Rondae Hollis-Jefferson

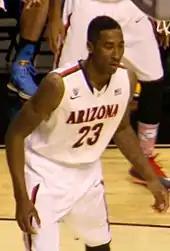
Hollis-Jefferson playing for Arizona in March 2014

In his freshman season with Arizona, Hollis-Jefferson became known as fierce scorer, rebounder, and shot-blocker despite his relatively small size. The start of his season was marked with 10 points, 5 rebounds, and 2 assists against Cal Poly off the bench. He posted his first double-double in a game against Oregon. He improved on his free throw shooting as his freshman year progressed. Throughout the season, Hollis-Jefferson mainly functioned as the team's sixth man, but became a starter after Brandon Ashley was lost for the season with a foot injury in the Wildcats' 60–58 upset loss to California on February 1. Hollis-Jefferson ended up starting 6 of 38 games played due to the roster that was dominated by the likes of Aaron Gordon, but still got his name on the Pac-12 All-Freshman Team. In his freshman year, Hollis-Jefferson averaged 9.1 points, 5.7 rebounds, and 1.4 assists per game. "It's a lot different than just waking up, going to school and playing basketball for Chester," said Hollis-Jefferson of his freshman year. "In the beginning of the season, I was lost. But it's not about who's starting, it's about who finishes. It stuck with me for about a month or so, playing behind people. I went along with it and kept playing. I need to make people respect my shot. I know I can shoot it. I have to stay in attack mode."